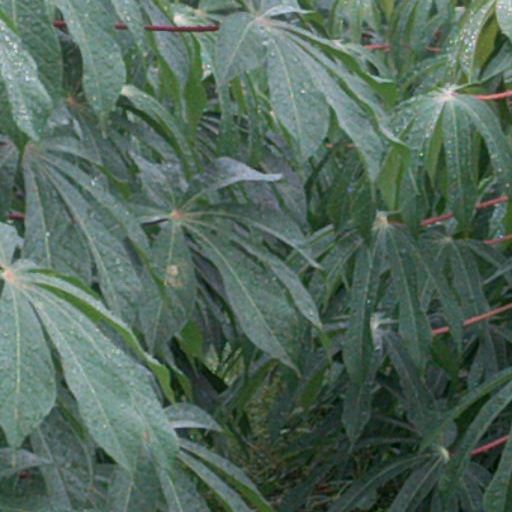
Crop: cassava